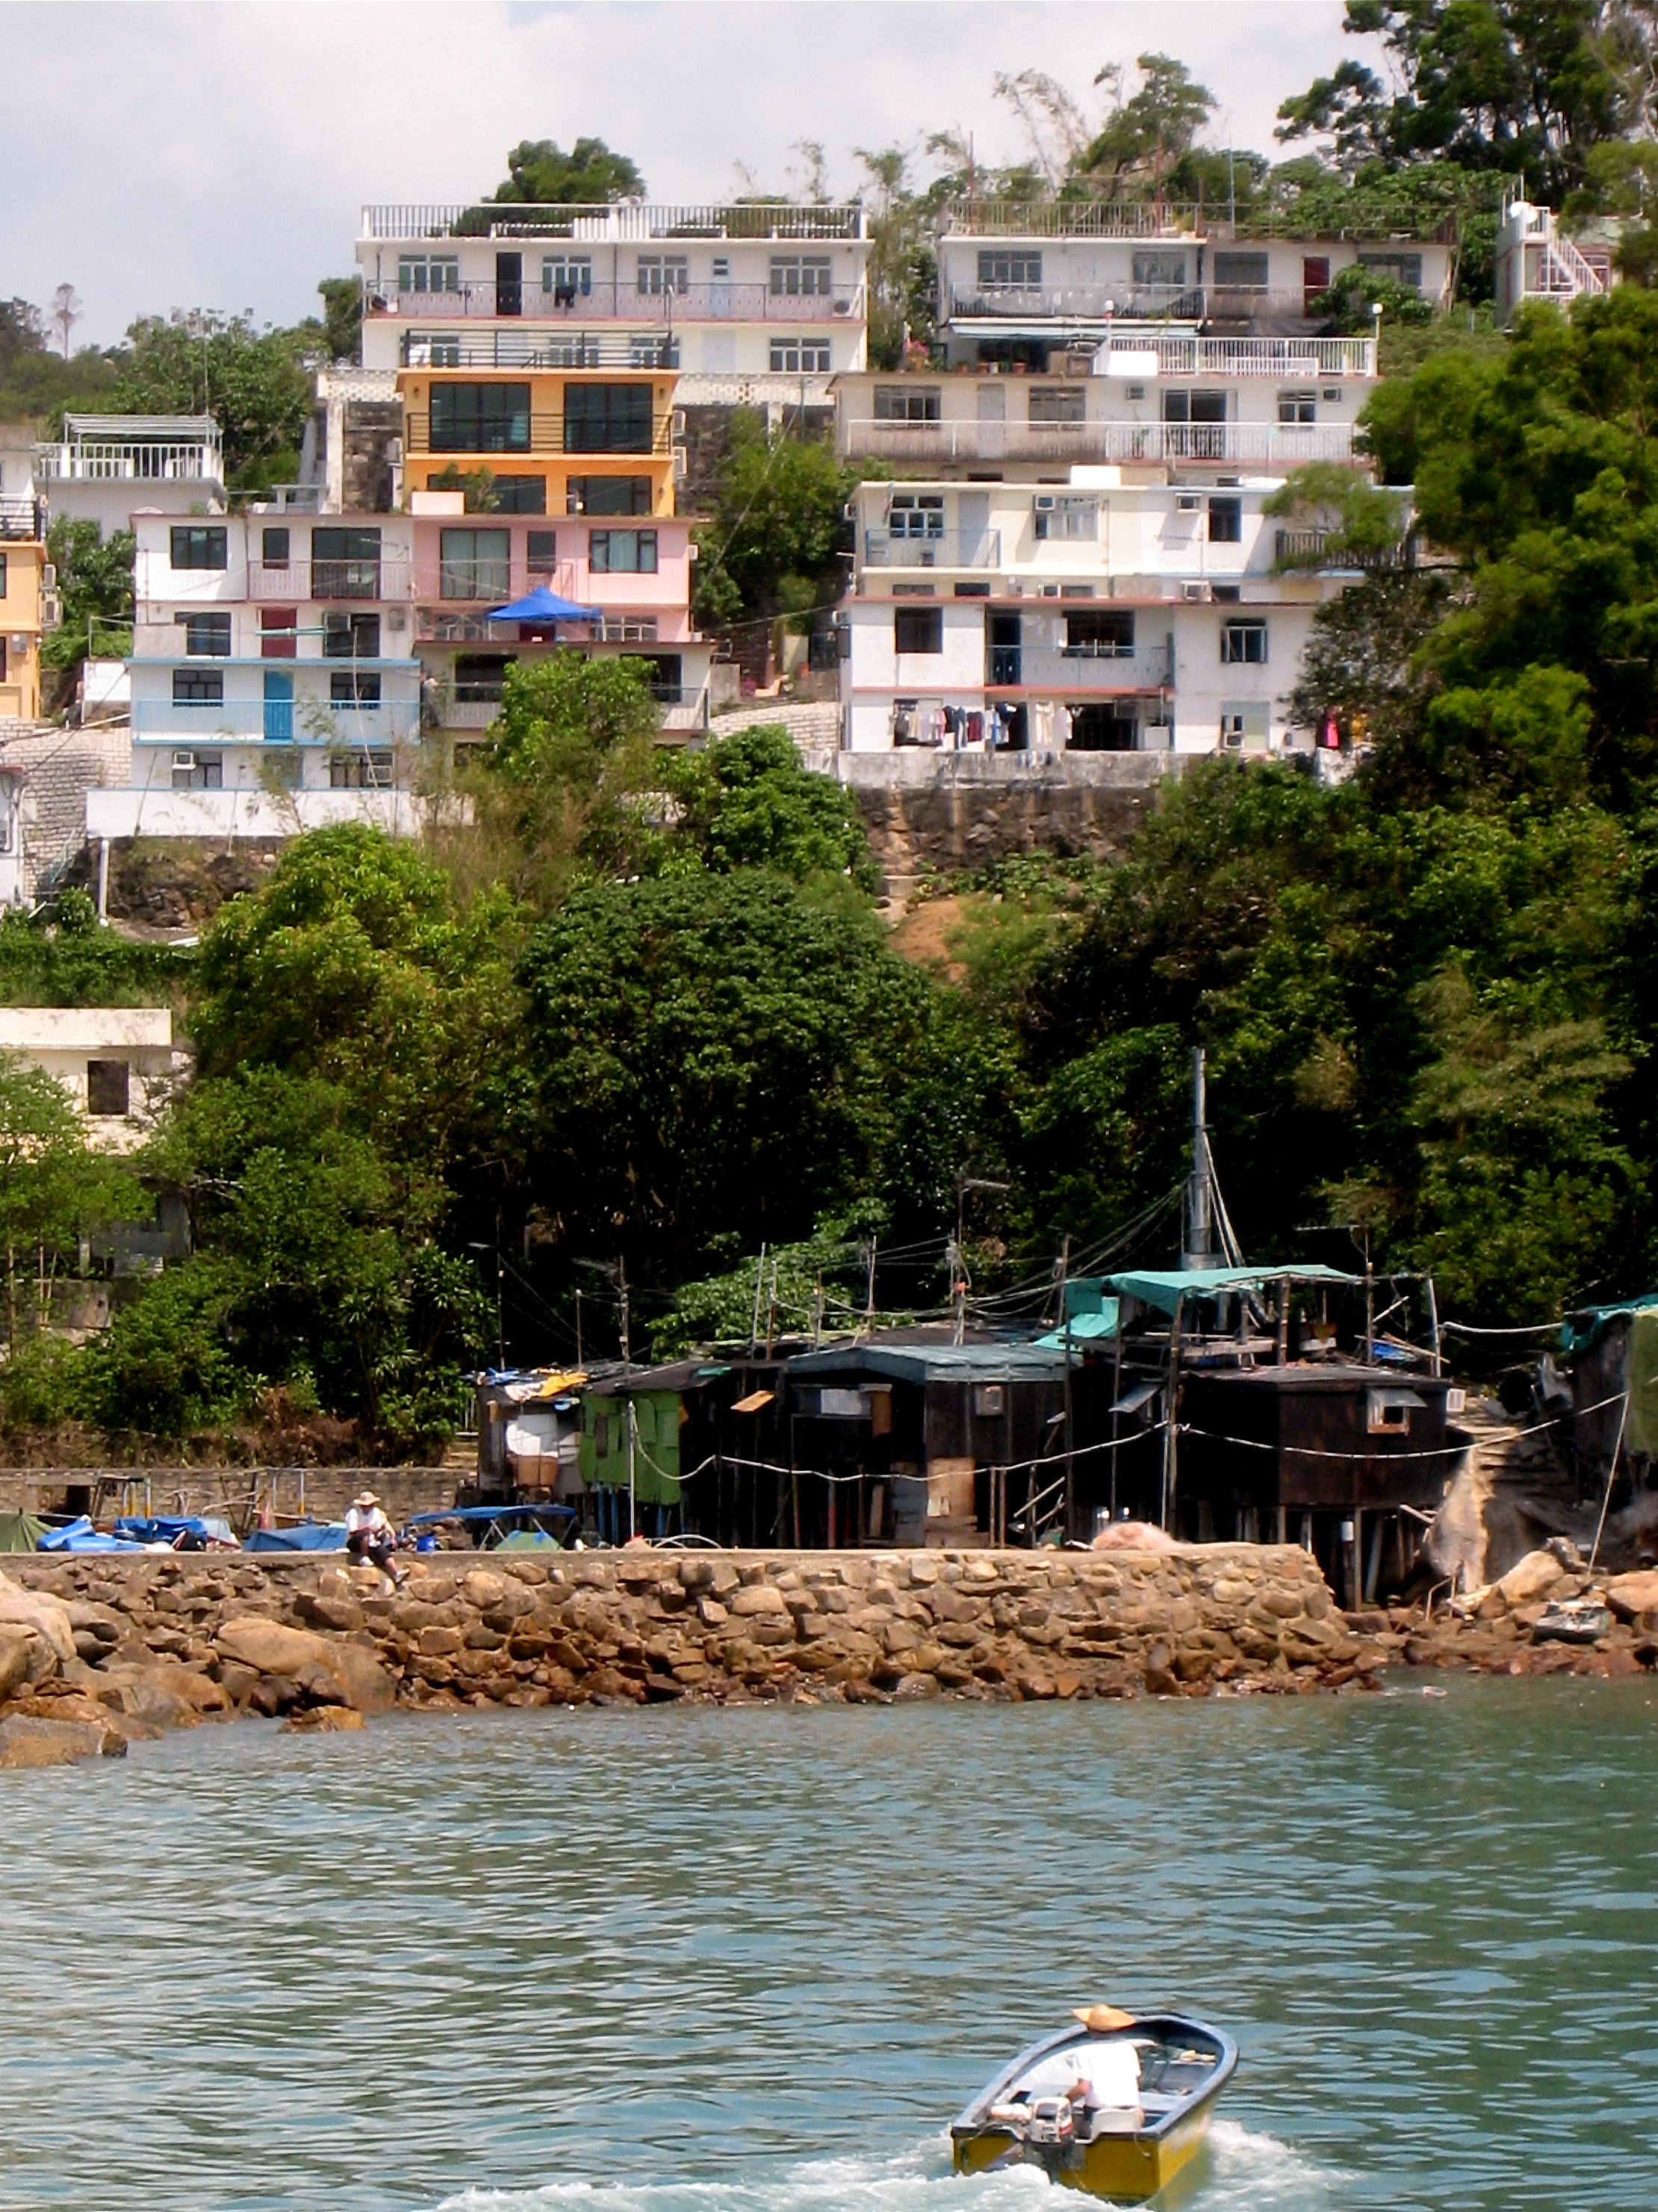
sea, coast, water, town, river, vacation, village, vehicle, tourism, waterway, body of water, resort, hongkong, lamma, geographical feature, human settlement